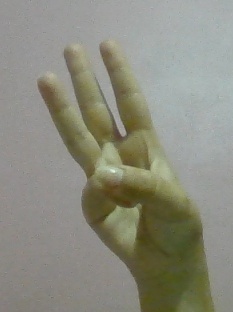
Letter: thaa